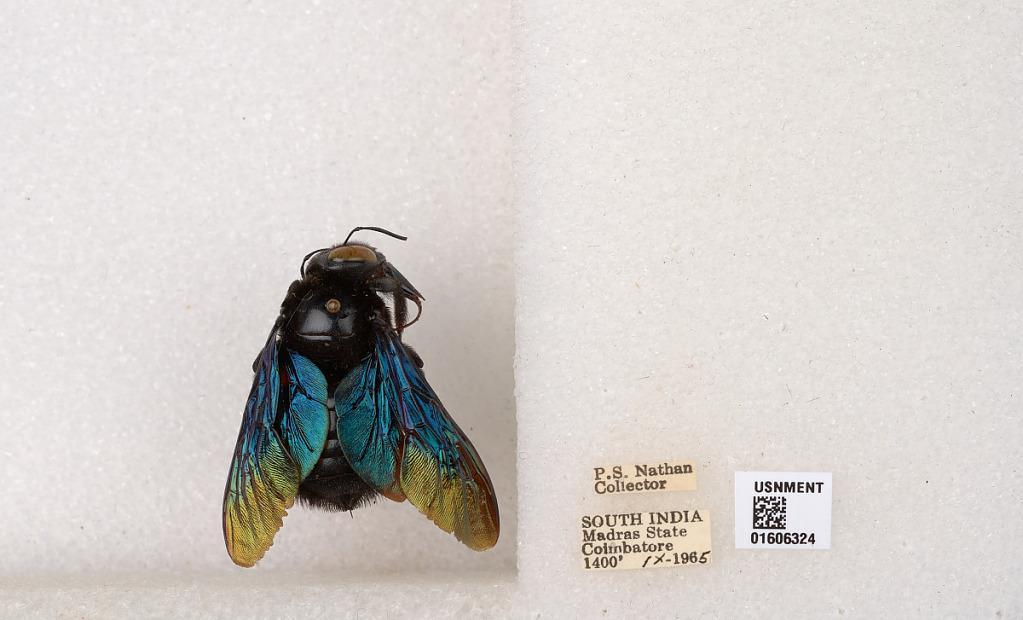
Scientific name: Xylocopa (Biluna) auripennis auripennis Lepeletier
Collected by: P. Nathan
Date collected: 1965-9-1
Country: India
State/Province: Tamil Nadu
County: Coimbatore
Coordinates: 10.9955, 76.9034